Emilio Diez Barroso

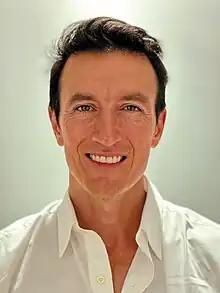
Emilio Diez Barroso - Headshot

Emilio Diez Barroso is a Mexican-American businessman, best-selling author and philanthropist. He is the Chairman and CEO of NALA Investments, a family office with operations across various industries including communications, transportation, consumer products, real estate, technology and media.